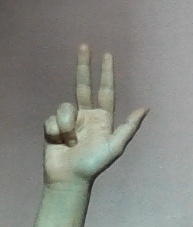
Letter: al